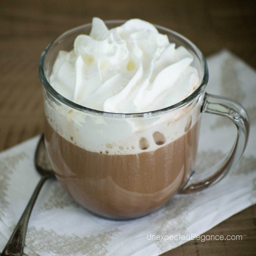
get some inspiration for a fun flavored coffee bar , with full recipes for different beverages .